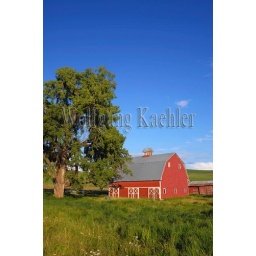
Usa, washington state, palouse country near pullman, red barn with tree